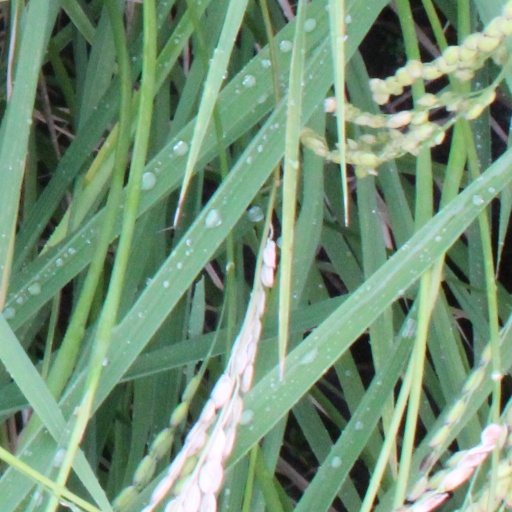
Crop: rice